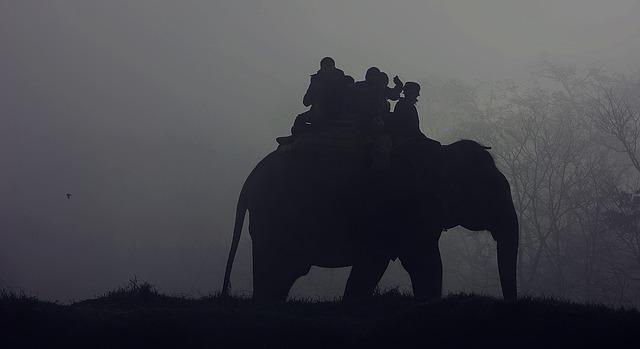
elephant